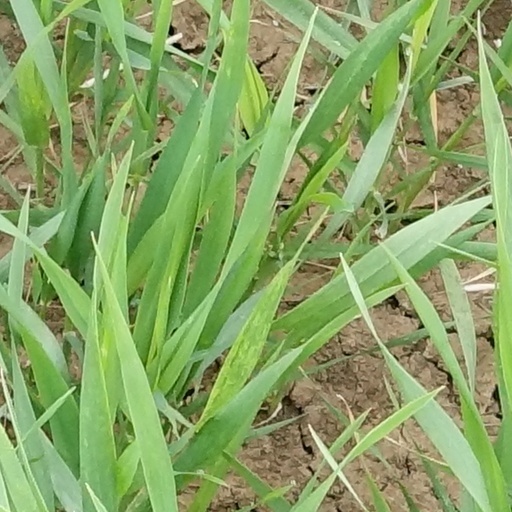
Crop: wheat